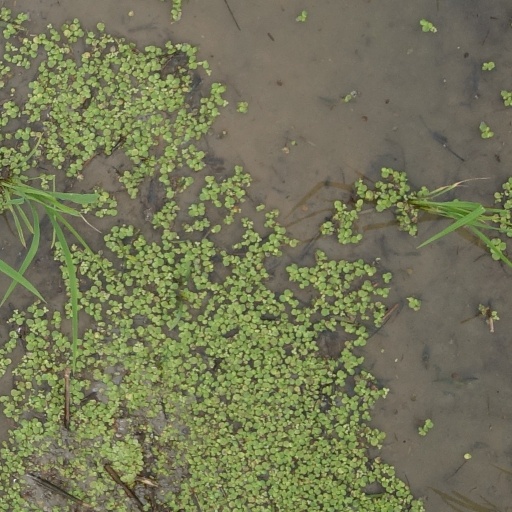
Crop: rice